Berenson Madonna

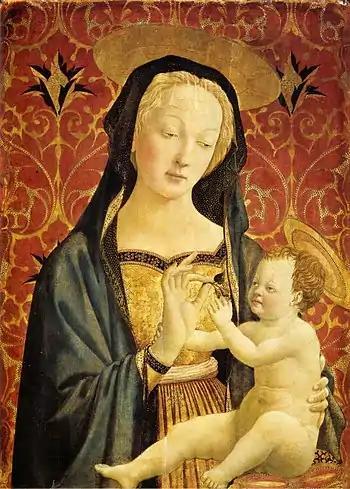

The Berenson Madonna is a c.1432–1437 tempera and gold on panel painting by Domenico Veneziano, now in the Berenson collection at Villa I Tatti in Settignano. It was auctioned by the Panciatichi family and acquired by Berenson for his personal collection.